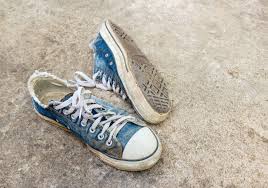
Waste category: shoes